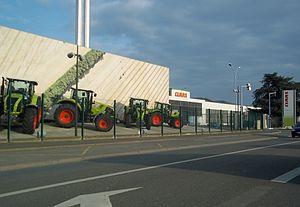
Entrée de l'usine Claas Tractors - Le Mans
Le Groupe Claas est un constructeur allemand de matériel agricole, qui a racheté le constructeur français Renault Agriculture. Les usines de production de certains modèles de tracteurs sont situées au Mans en France.